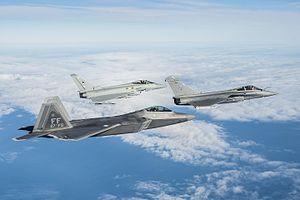
La livrée d'un aéronef est l'ensemble des motifs portés extérieurement et permettant de l'identifier visuellement.
La cinquième génération de chasseur à réaction est une classification générale des avions de combat inventée aux États-Unis. L'idée est apparue au début des années 1980 lorsque le gouvernement américain a voulu remplacer ses F-15 et ses F-16.